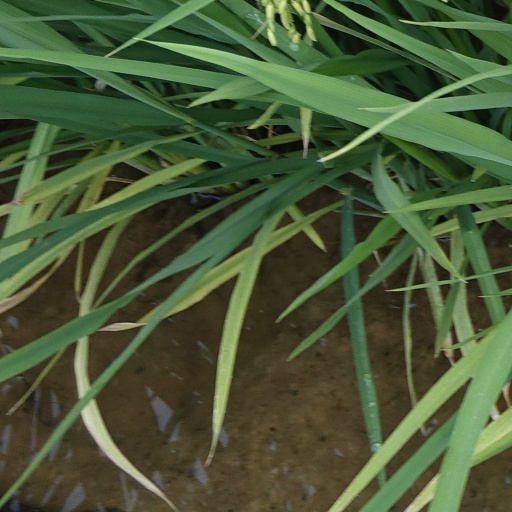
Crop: rice